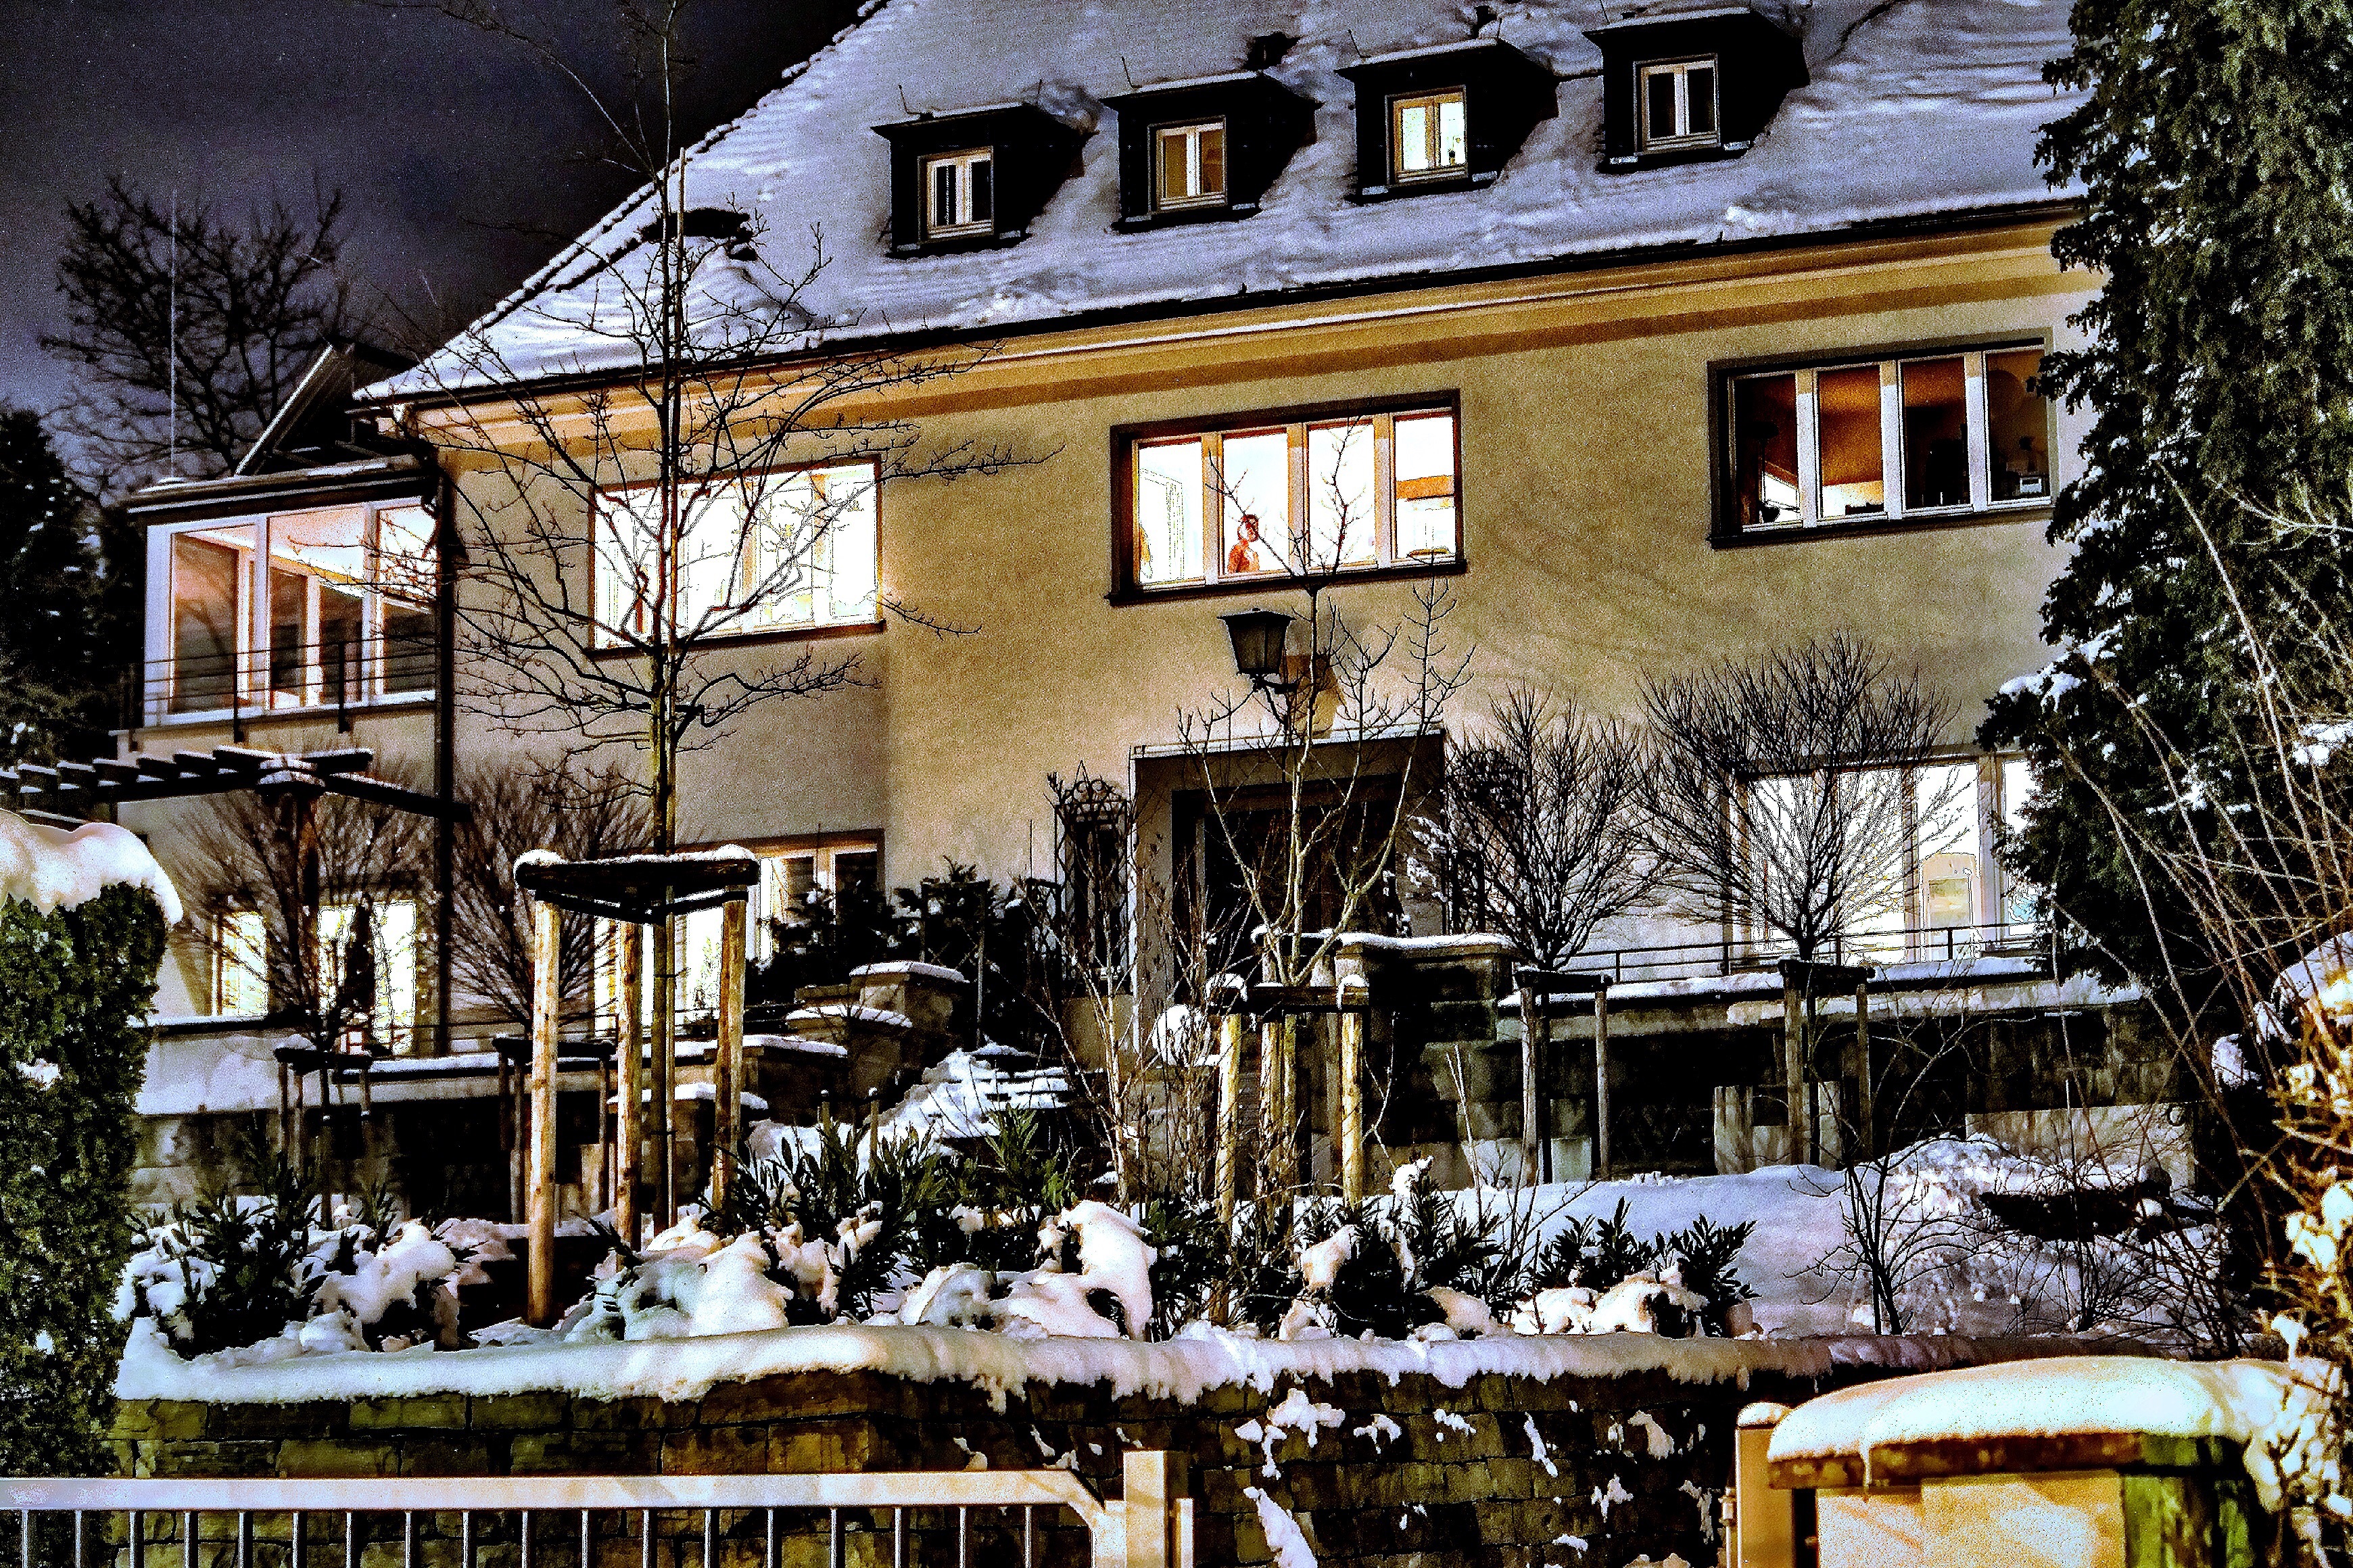
tree, snow, winter, night, house, town, home, green, cottage, weather, yellow, door, season, front door, hdr, estate, input, neighbourhood, kassel, old construction, mysterisch